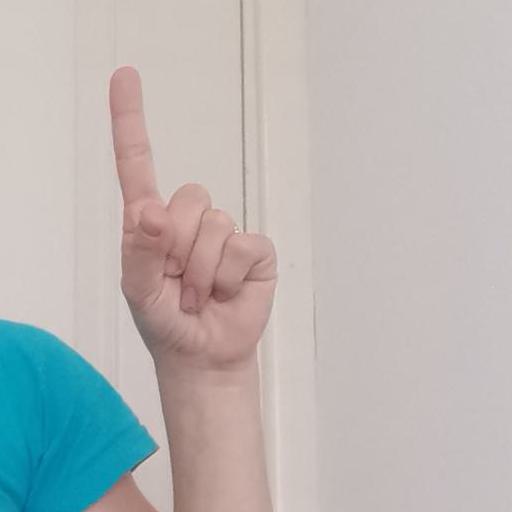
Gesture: one